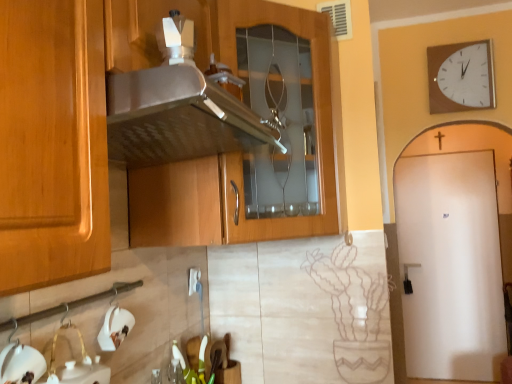
Question: Locate white matte sink at lower left in the image.
Answer: [(0.148, 0.948)]